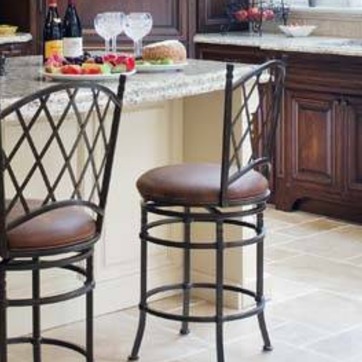
Material: leather